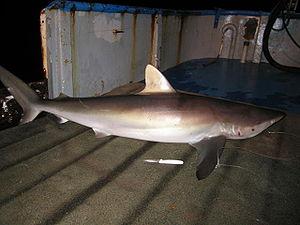
Le Requin soyeux est une espèce de requins de la famille des Carcharhinidae, qui doit son nom à la texture lisse de sa peau. Il est l'un des requins les plus abondants dans la zone pélagique, et peut être trouvé dans les océans tropicaux du monde entier. Très mobile et migrateur, ce requin vit le plus souvent sur le bord du plateau continental jusqu'à une profondeur de 50 mètres. Le Requin soyeux a un corps mince et fuselé et atteint généralement une longueur de 2,5 mètres. Il se distingue des autres grands requins par sa première nageoire dorsale de petite taille avec une marge postérieure courbe, sa petite deuxième nageoire dorsale avec une longue pointe arrière libre et ses longues nageoires pectorales en forme de faucille. Il est d'un profond gris bronze métallisé au-dessus et blanc au-dessous.